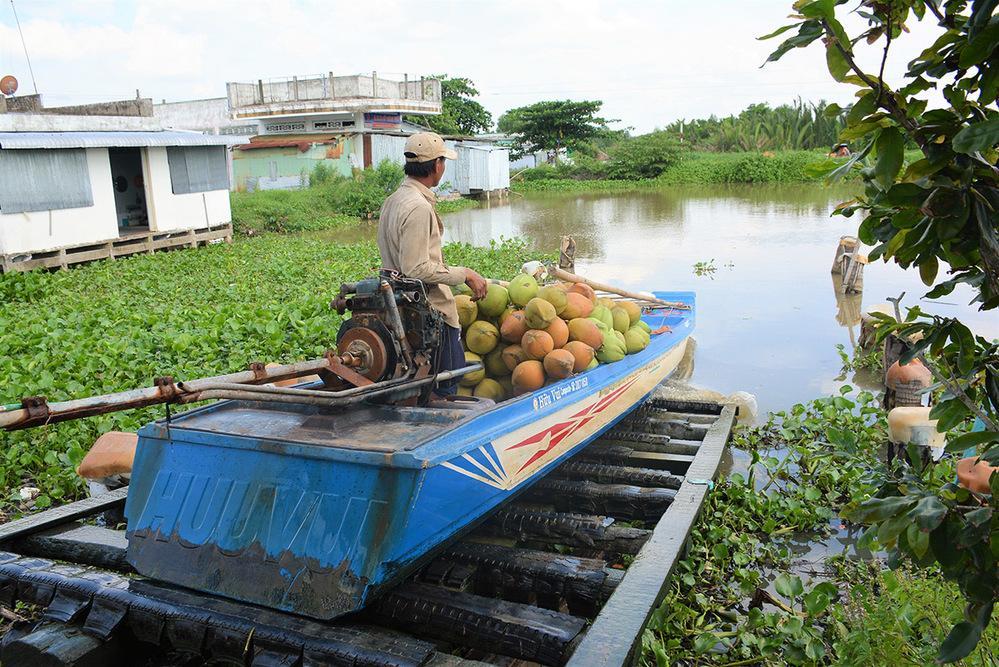
chiếc ghe chở dừa có màu chủ đạo là xanh lam